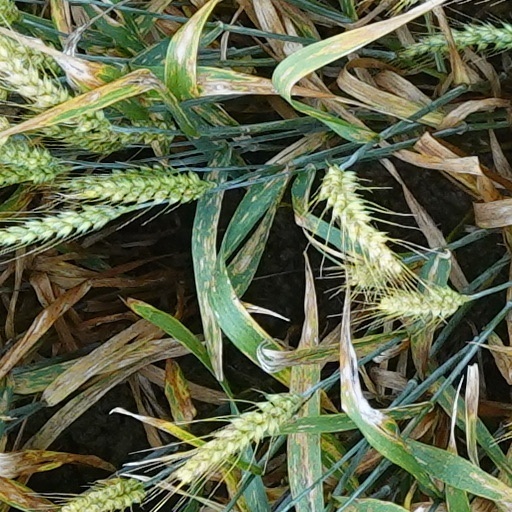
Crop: wheat